Ramaria botrytis

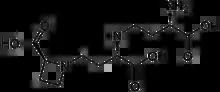
Nicotianamine

Extracts of the fruit body of "Ramaria botrytis" have been shown to favorably influence the growth and development of HeLa cells grown in tissue culture. The mushroom contains nicotianamine, an ACE inhibitor (angiotensin-converting enzyme). Nicotianamine is a metal-chelating compound essential in iron metabolism and utilization in plants. Several sterols have been isolated from the fruit bodies, 5α,6α-epoxy-3β-hydroxy-(22"E")-ergosta-8(14),22-dien-7-one, ergosterol peroxide, cerevisterol, and , in addition to the previously unknown ceramide (2"S",2"R",3"R",4"E",8"E")-"N"-2'-hydroxyoctadecanoyl-2-amino-9-methyl-4,8-heptade-cadiene-1,3-diol.